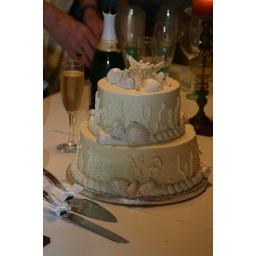
What a cute cake! It had little fish and seashells all over it.